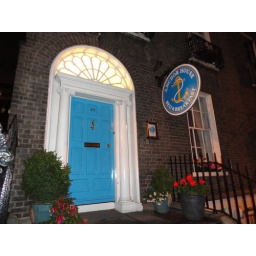
I love love love all the bright colorful doors in Ireland. So pretty!